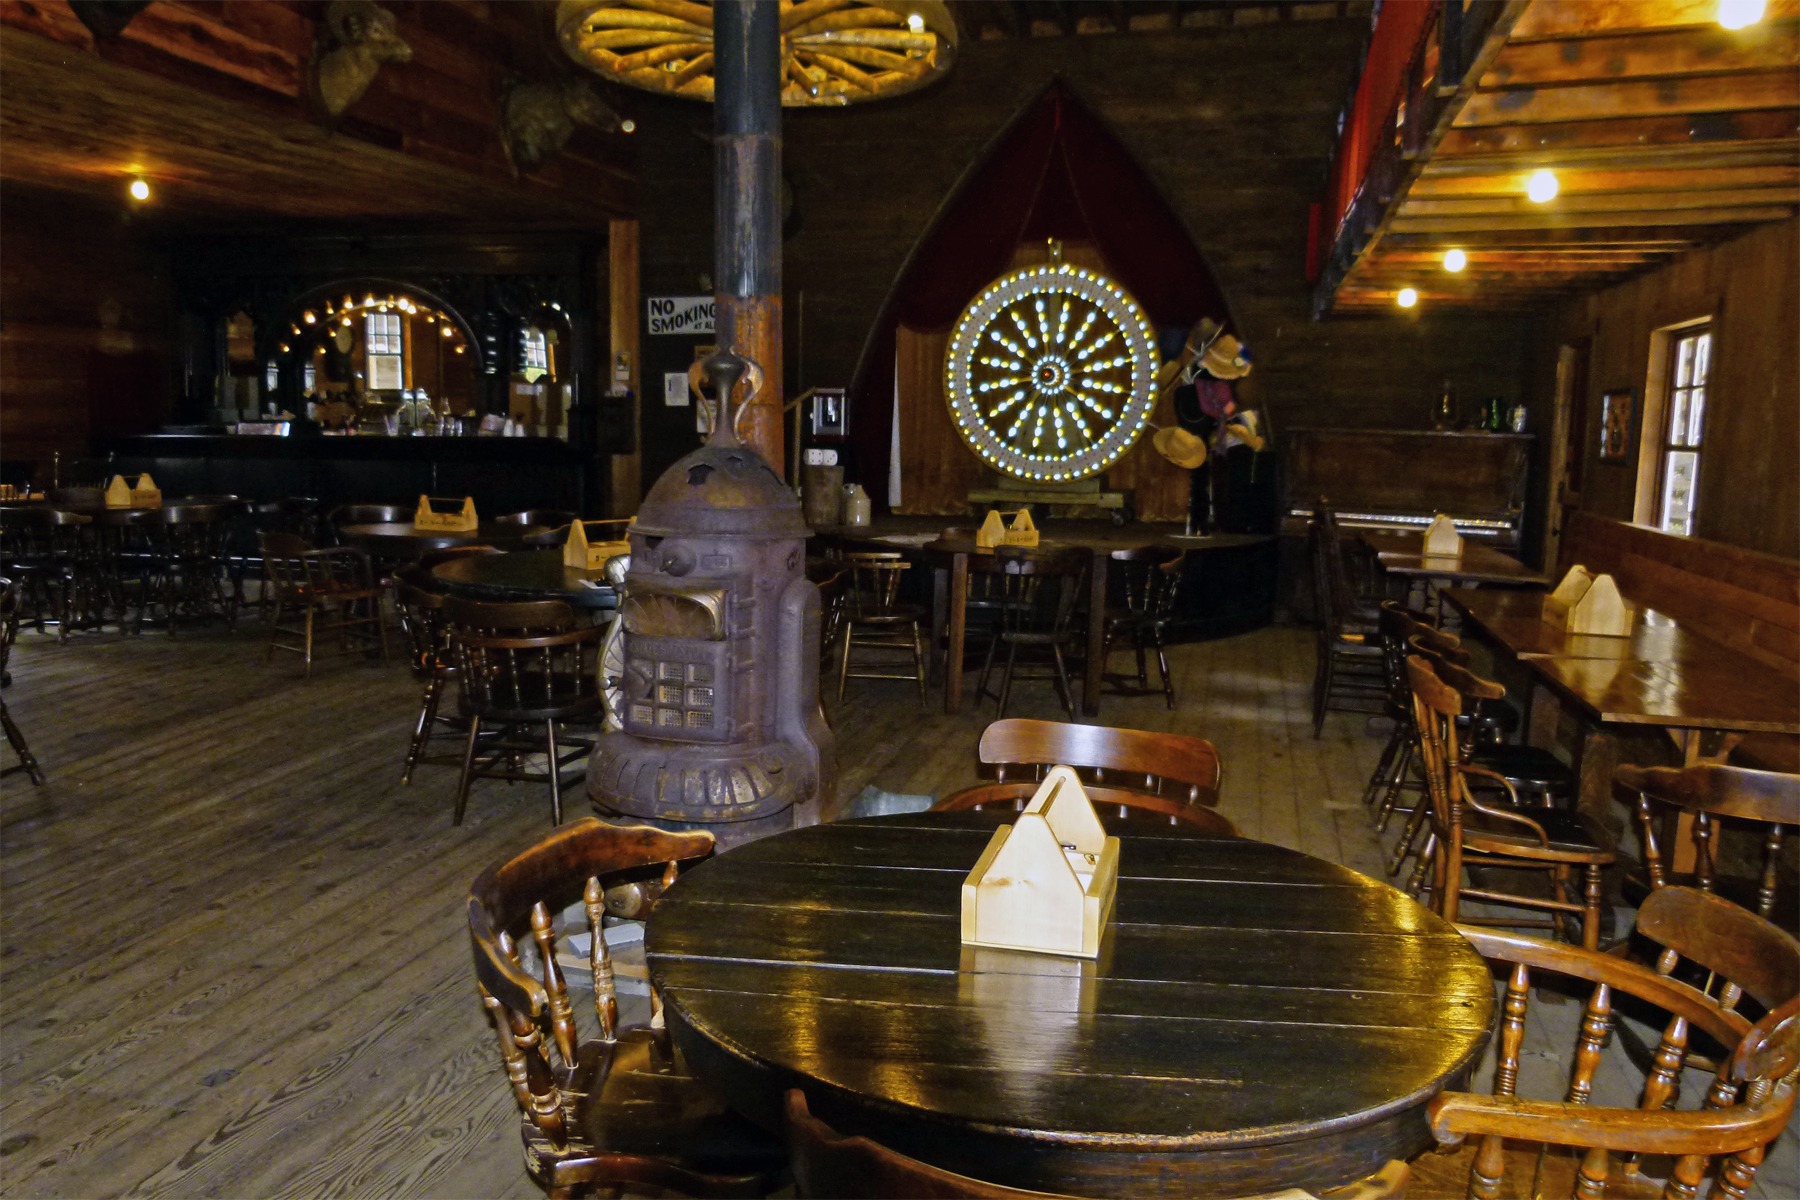
building, restaurant, bar, chapel, canada, ghost town, heritage, british columbia, man made object, three valley gap, old saloon